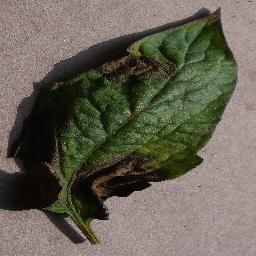
Label: Tomato___Late_blight